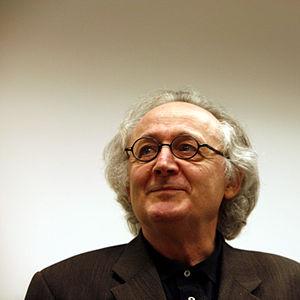
Patrick Cousot est enseignant-chercheur en informatique français, professeur émérite à l'École normale supérieure à Paris.